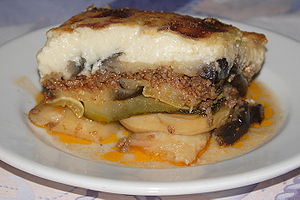
Musaka
En portion græsk musaka.
Musaka eller mousaka er en aubergine- eller kartoffel-baserede madret, der ofte inkluderer hakkekød. Retten stammer fra Levanten og er særligt udbredt i Mellemøsten og Balkan med mange lokale og regionale variationer.